Armenia–Chile relations

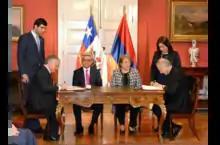
Armenian President Serzh Sargsyan and Chilean President Michelle Bachelet overseeing the signing of a bilateral agreement between both nations in July 2014.

In 2007, the Chilean government recognized the Armenian genocide. In 2010, Armenia appointed an honorary consul in Santiago. In July 2014, Armenian President Serzh Sargsyan paid an official visit to Chile. During the visit, President Sargsyan met with Chilean President Michelle Bachelet and both leaders discussed a wide range of issues with regard to strengthening the Armenian-Chilean bilateral relations and making joint efforts at promoting cooperation in a number of promising areas. Both leaders signed a Memorandum of Mutual Understanding on Cooperation between both nations Ministry's of Foreign Affairs. In 2016, Chile appointed a resident honorary consul in Yerevan.